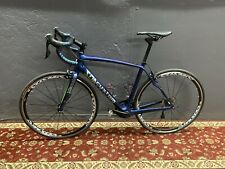
Vehicle type: Bikes